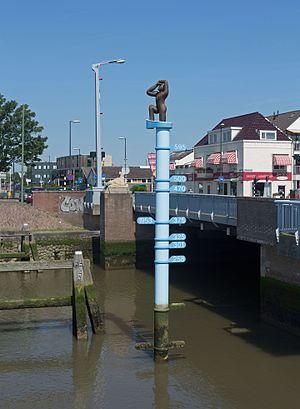
Maassluis est une ville et commune néerlandaise comptant environ 30 000 habitants, située en province de Hollande-Méridionale.